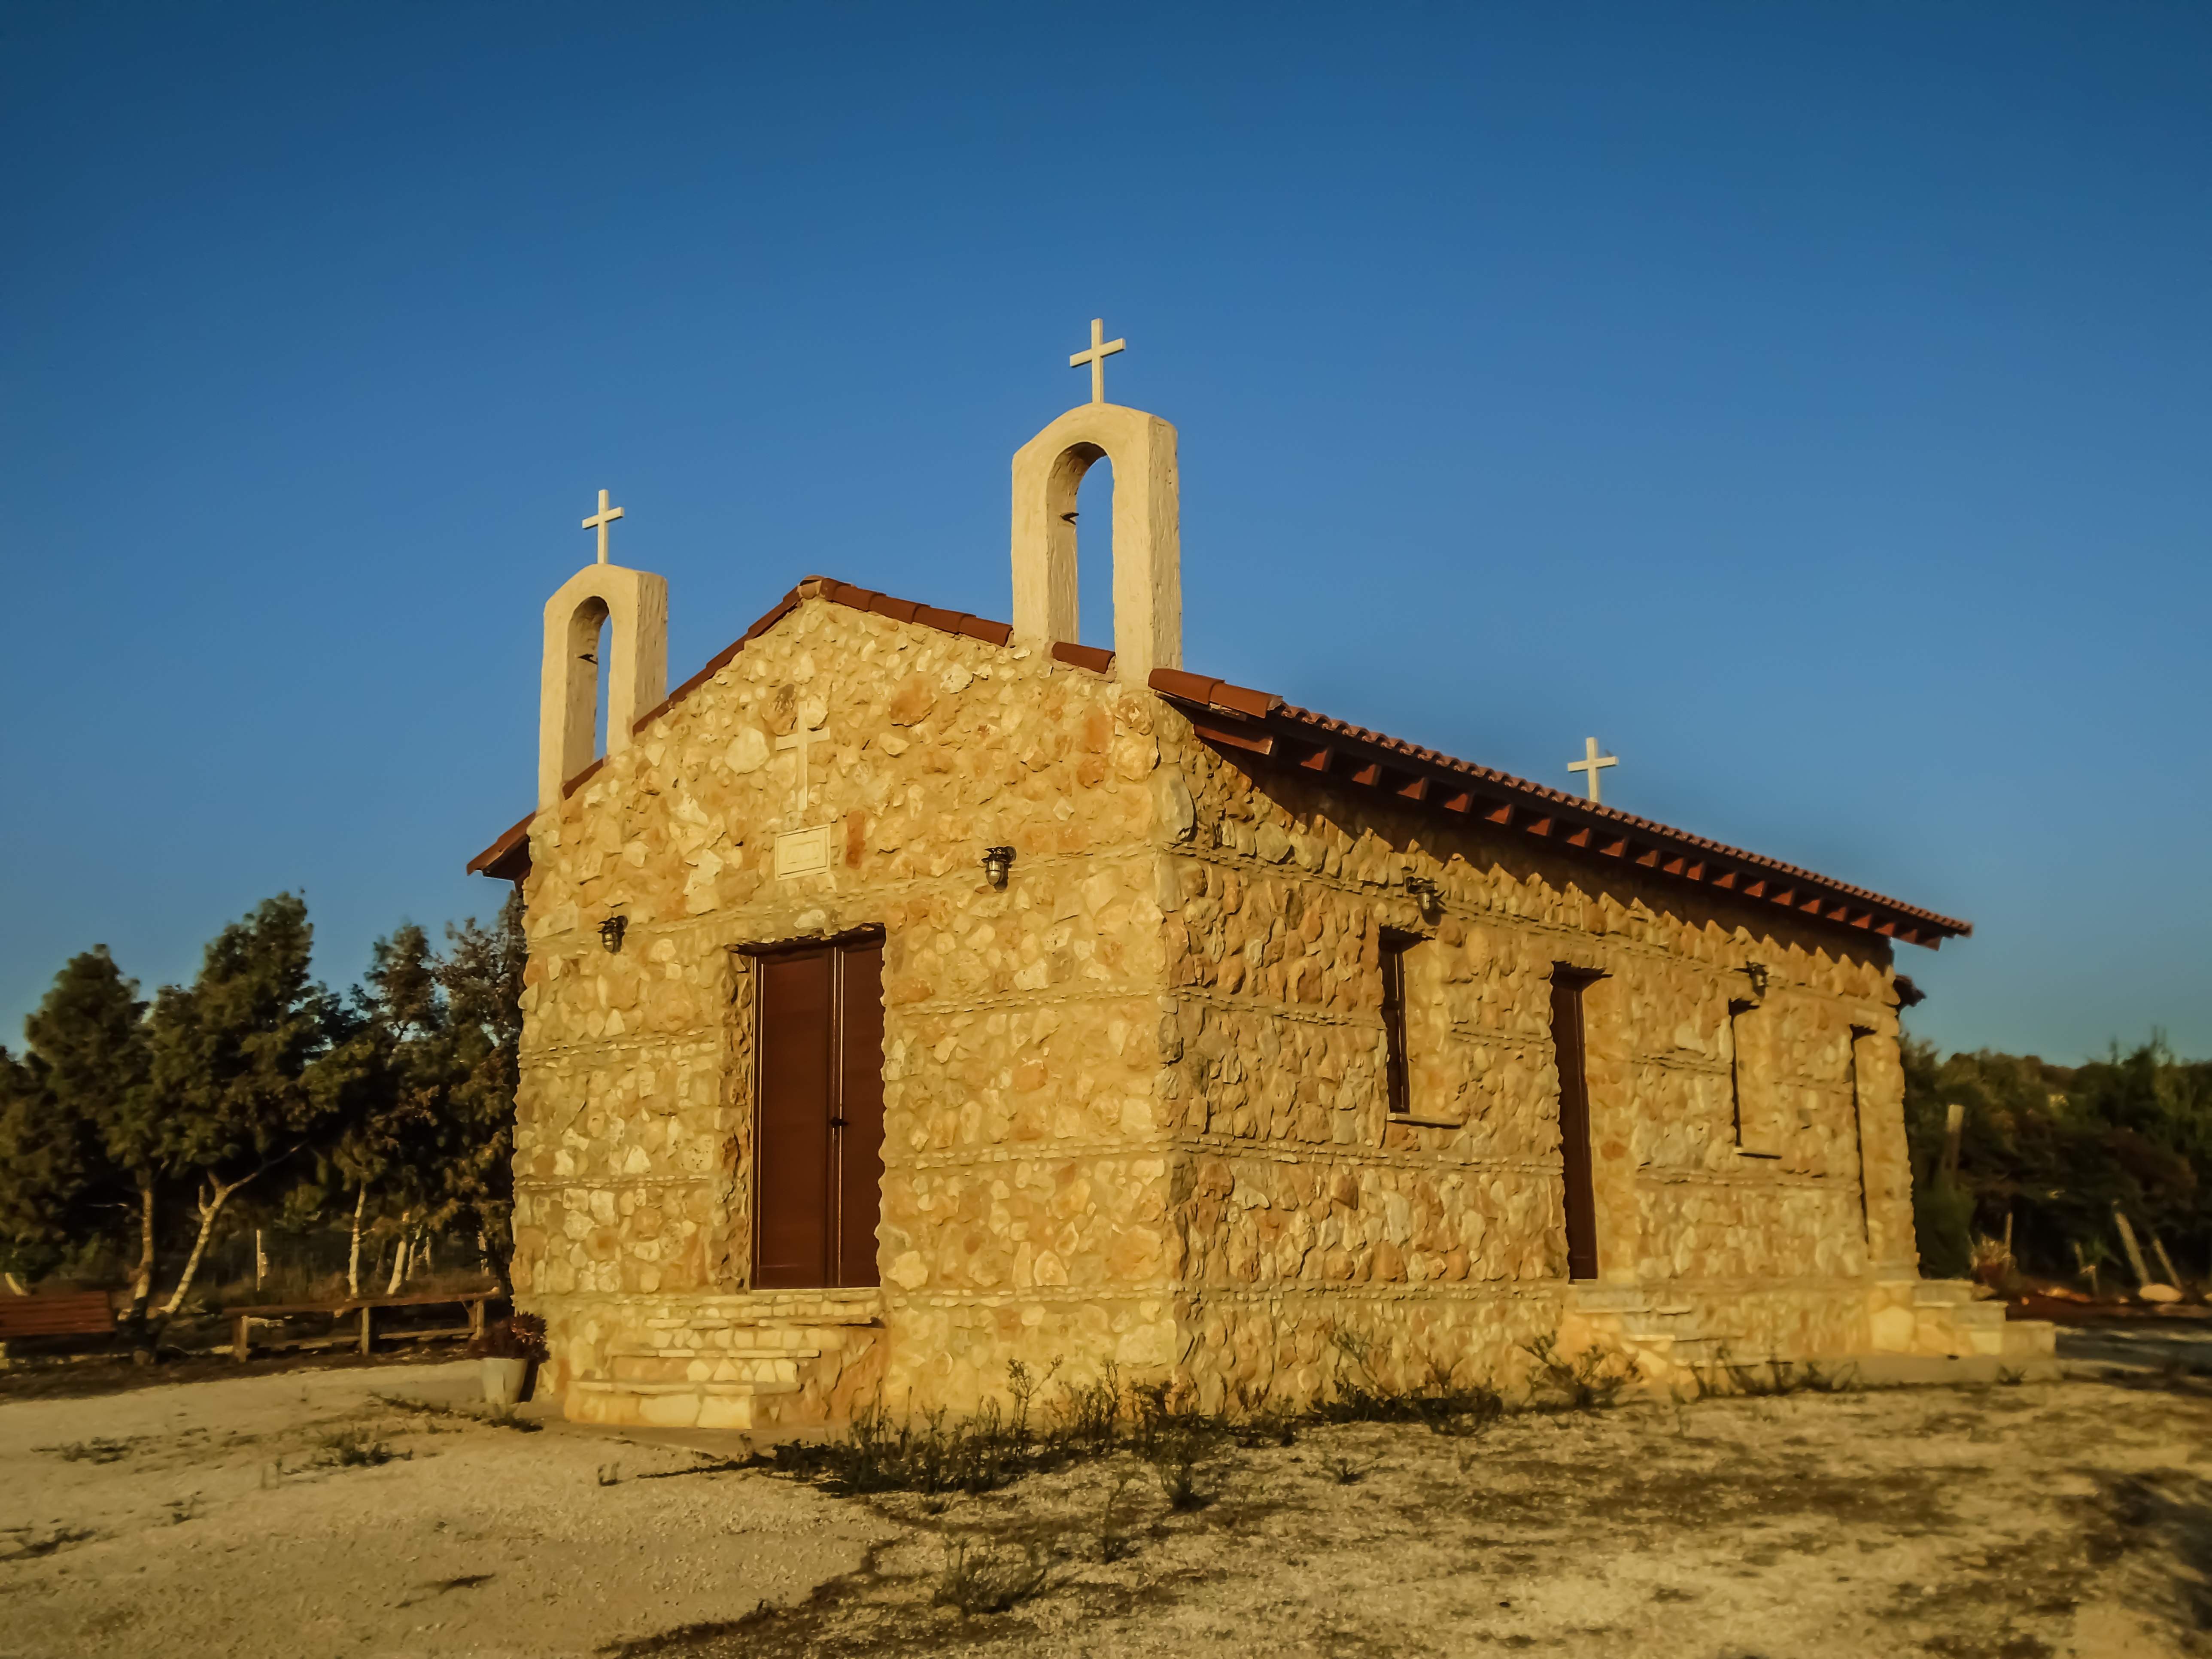
building, village, tower, church, chapel, fortification, place of worship, monastery, orthodox, cyprus, rural area, ayia napa, ancient history, spanish missions in california